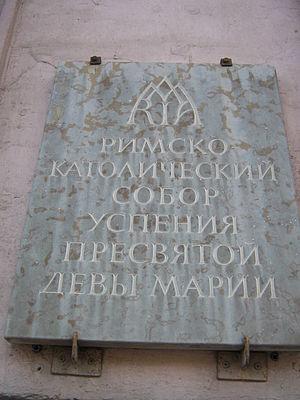
Saint-Pétersbourg. Cathédrale Notre-Dame-de-l'Assomption.